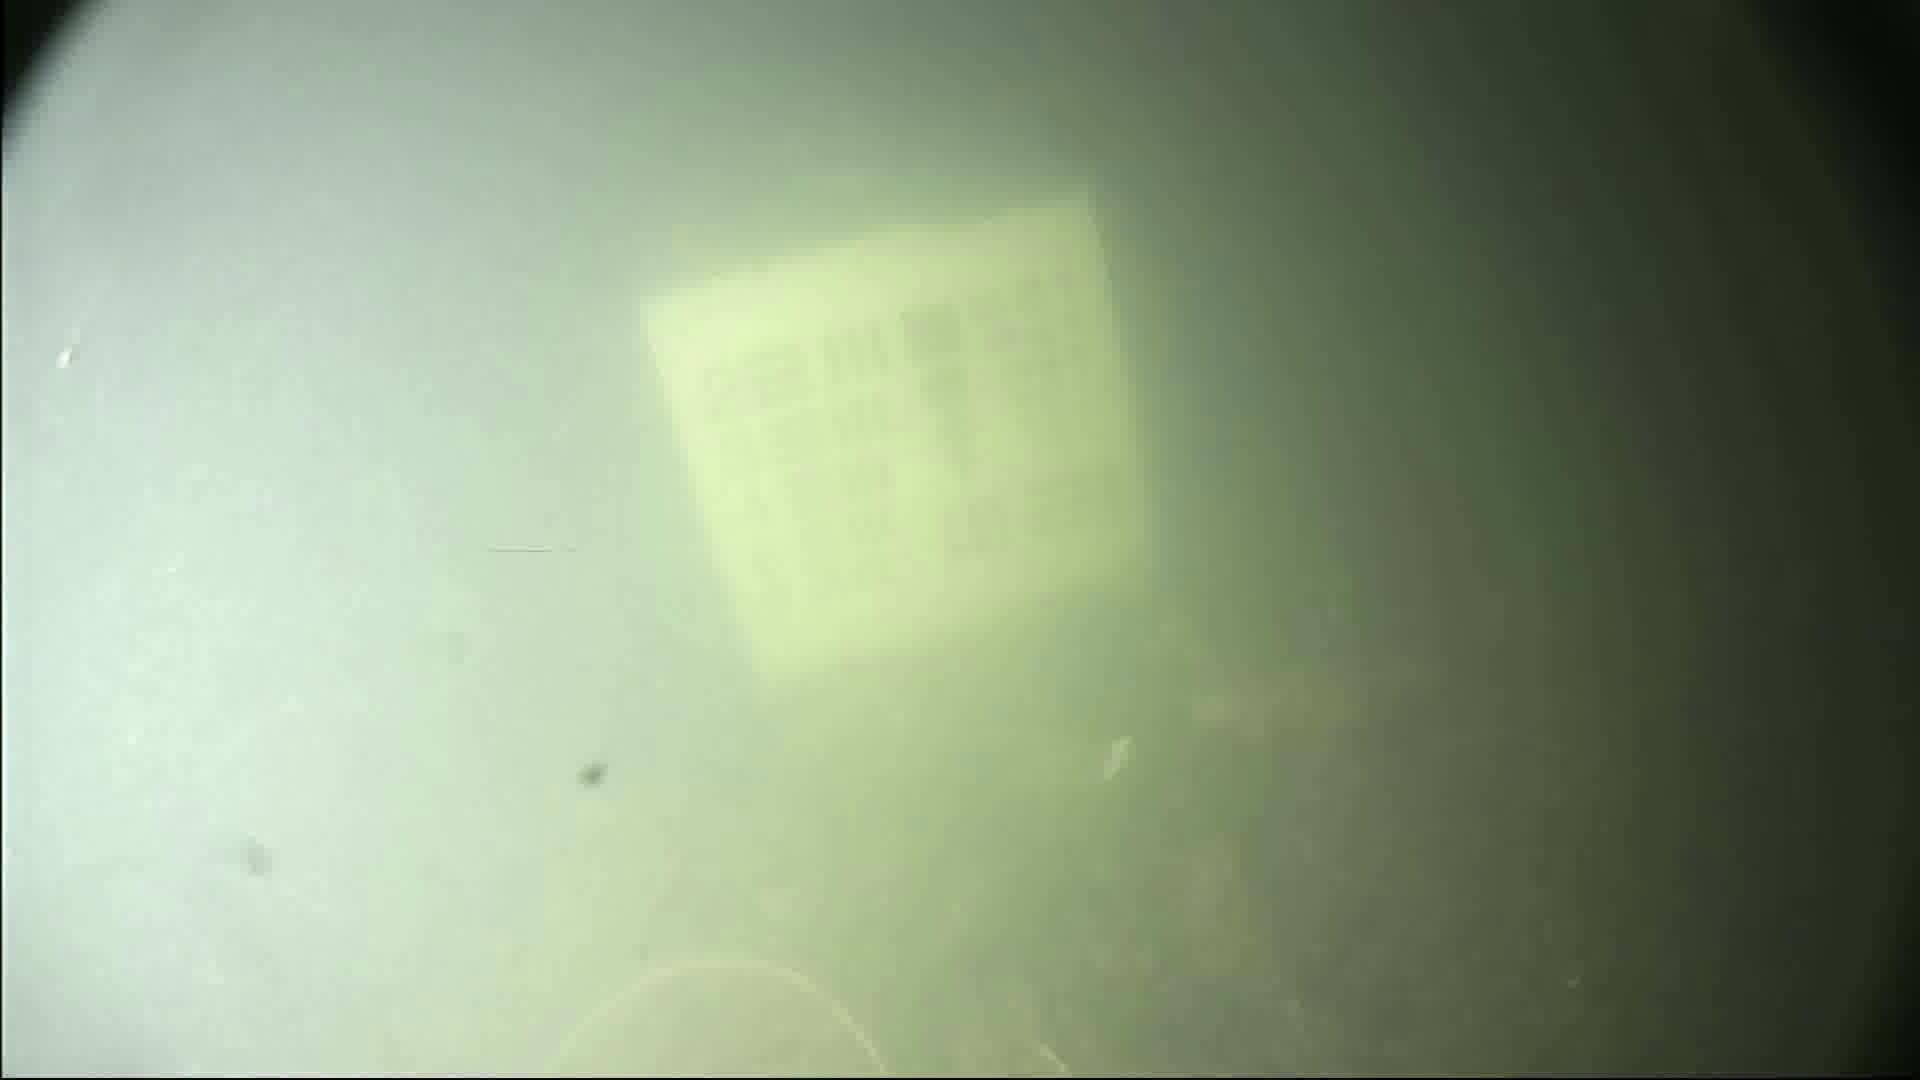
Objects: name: small_fish